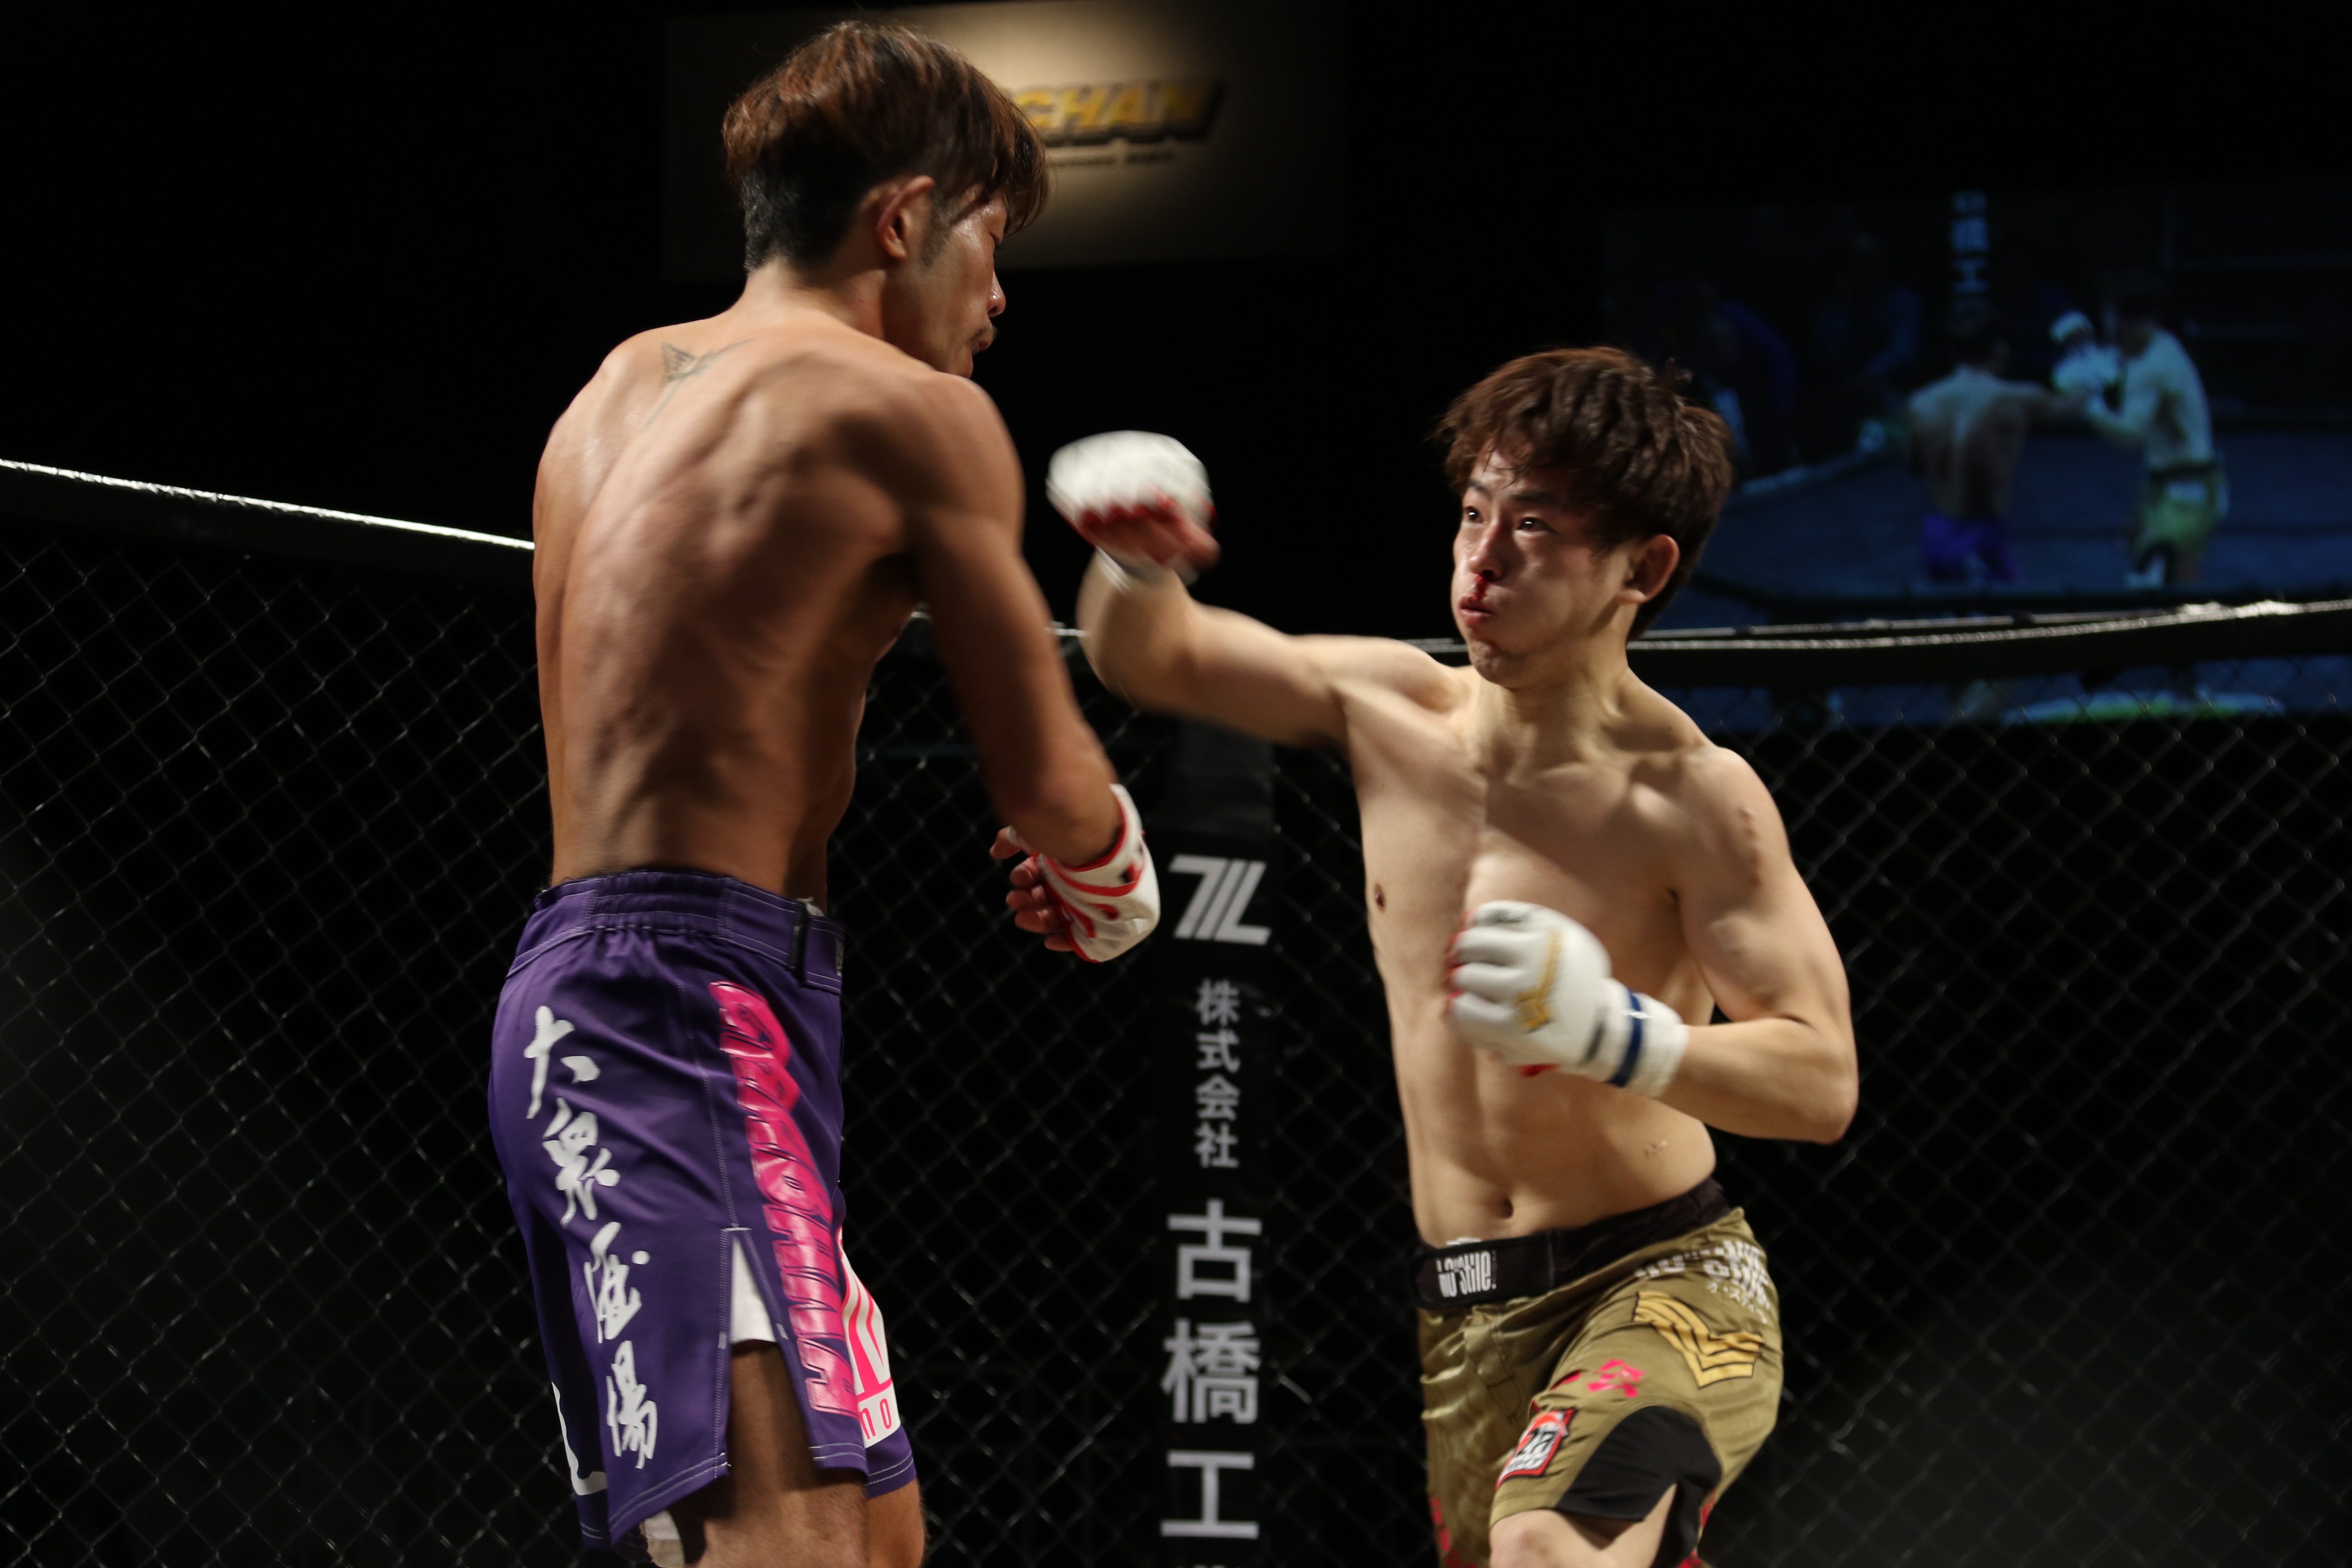
japan, muscle, cage, boxing, sports, shorts, shoot, strike, kick, gloves, punch, mixed martial arts, mma, grachan, shooto, maza, maza fight, kickboxing, muay thai, martial arts, combat sport, individual sports, contact sport, wrestler, striking combat sports, shoot boxing, sanshou, professional boxing